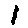
Label: 1